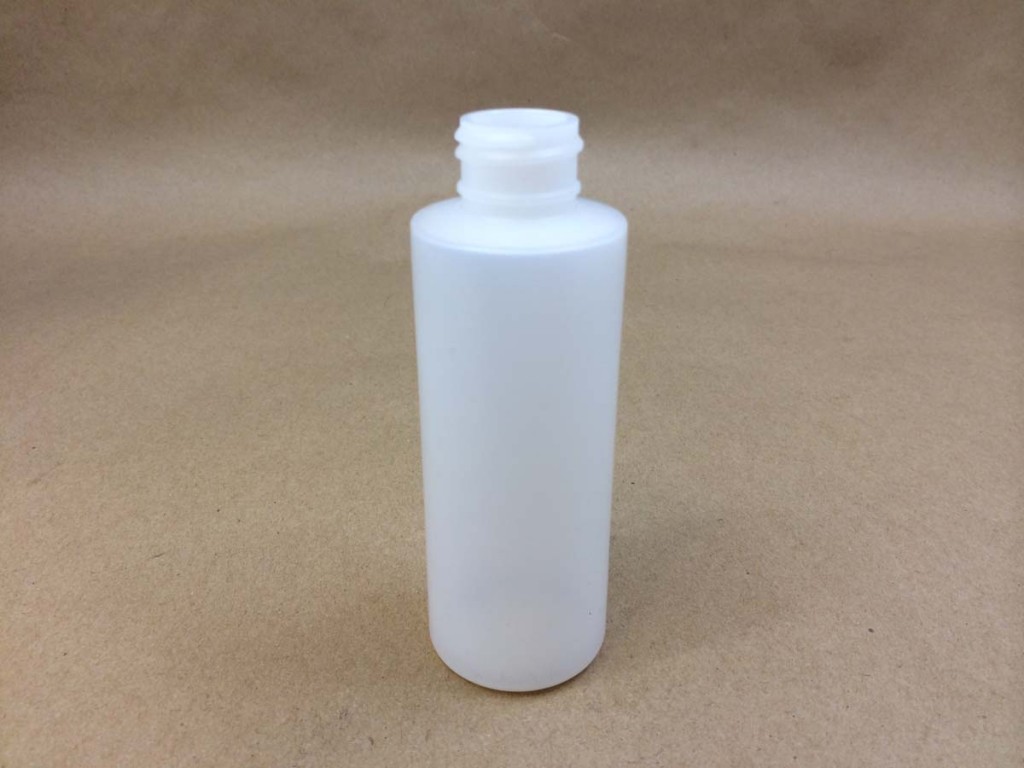
Waste category: plastic